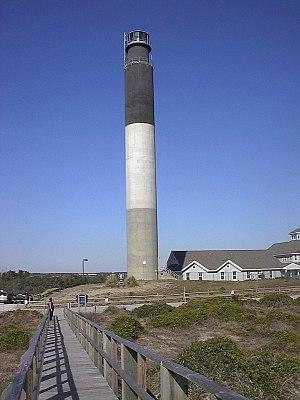
Le phare de Old Island, est un phare actif situé près de l'embouchure de la rivière Cape Fear à Caswell Beach dans le Comté de Brunswick en Caroline du Nord.